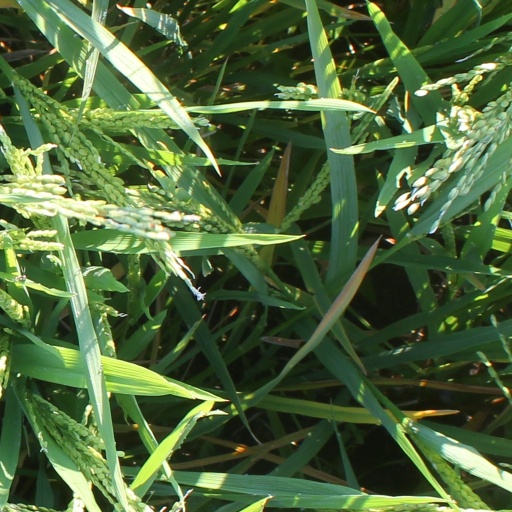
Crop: rice